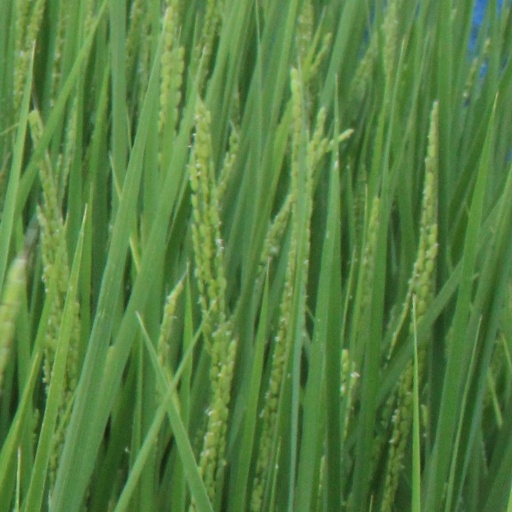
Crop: rice